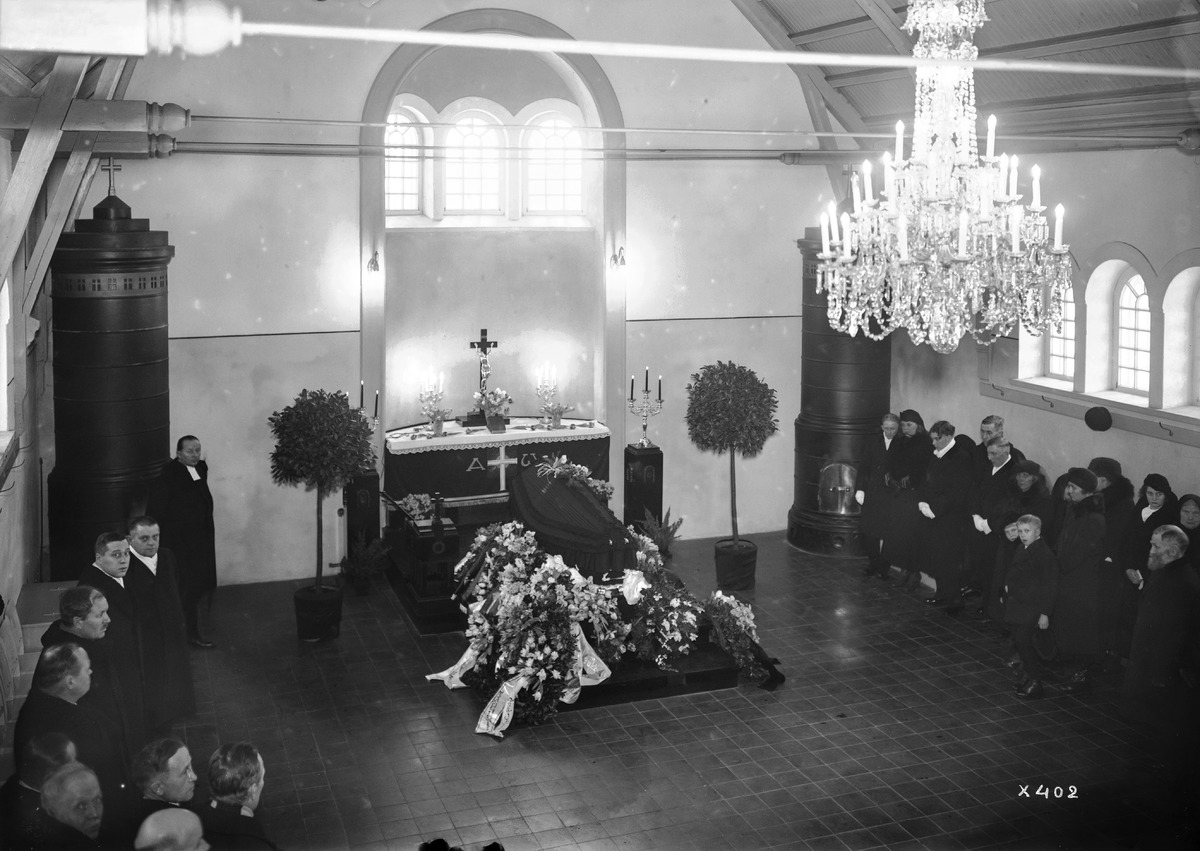
Kirjapaino Oy Kalevan faktorin Georg Henrik Inkalan siunaustilaisuus hautausmaan kappelissa
The funeral service of Georg Henrik Inkala, the factor of newspaper Kaleva's printing press, at a cemetery's chapel
sisällön kuvaus: Kirjapaino Oy Kalevan faktorin Georg Henrik Inkalan siunaustilaisuus hautausmaan kappelissa 9.2.1934. content description: The funeral service of Georg Henrik Inkala, the factor of newspaper Kaleva's printing press, at a cemetery's chapel on February 9, 1934.
Vuosi: 1934
Paikka: , Suomi, Suomi
Aiheet: Kaleva; sisäkuva; faktorit; hautaus; kappelit; siunaukset; burials; factors; chapels; funeral services